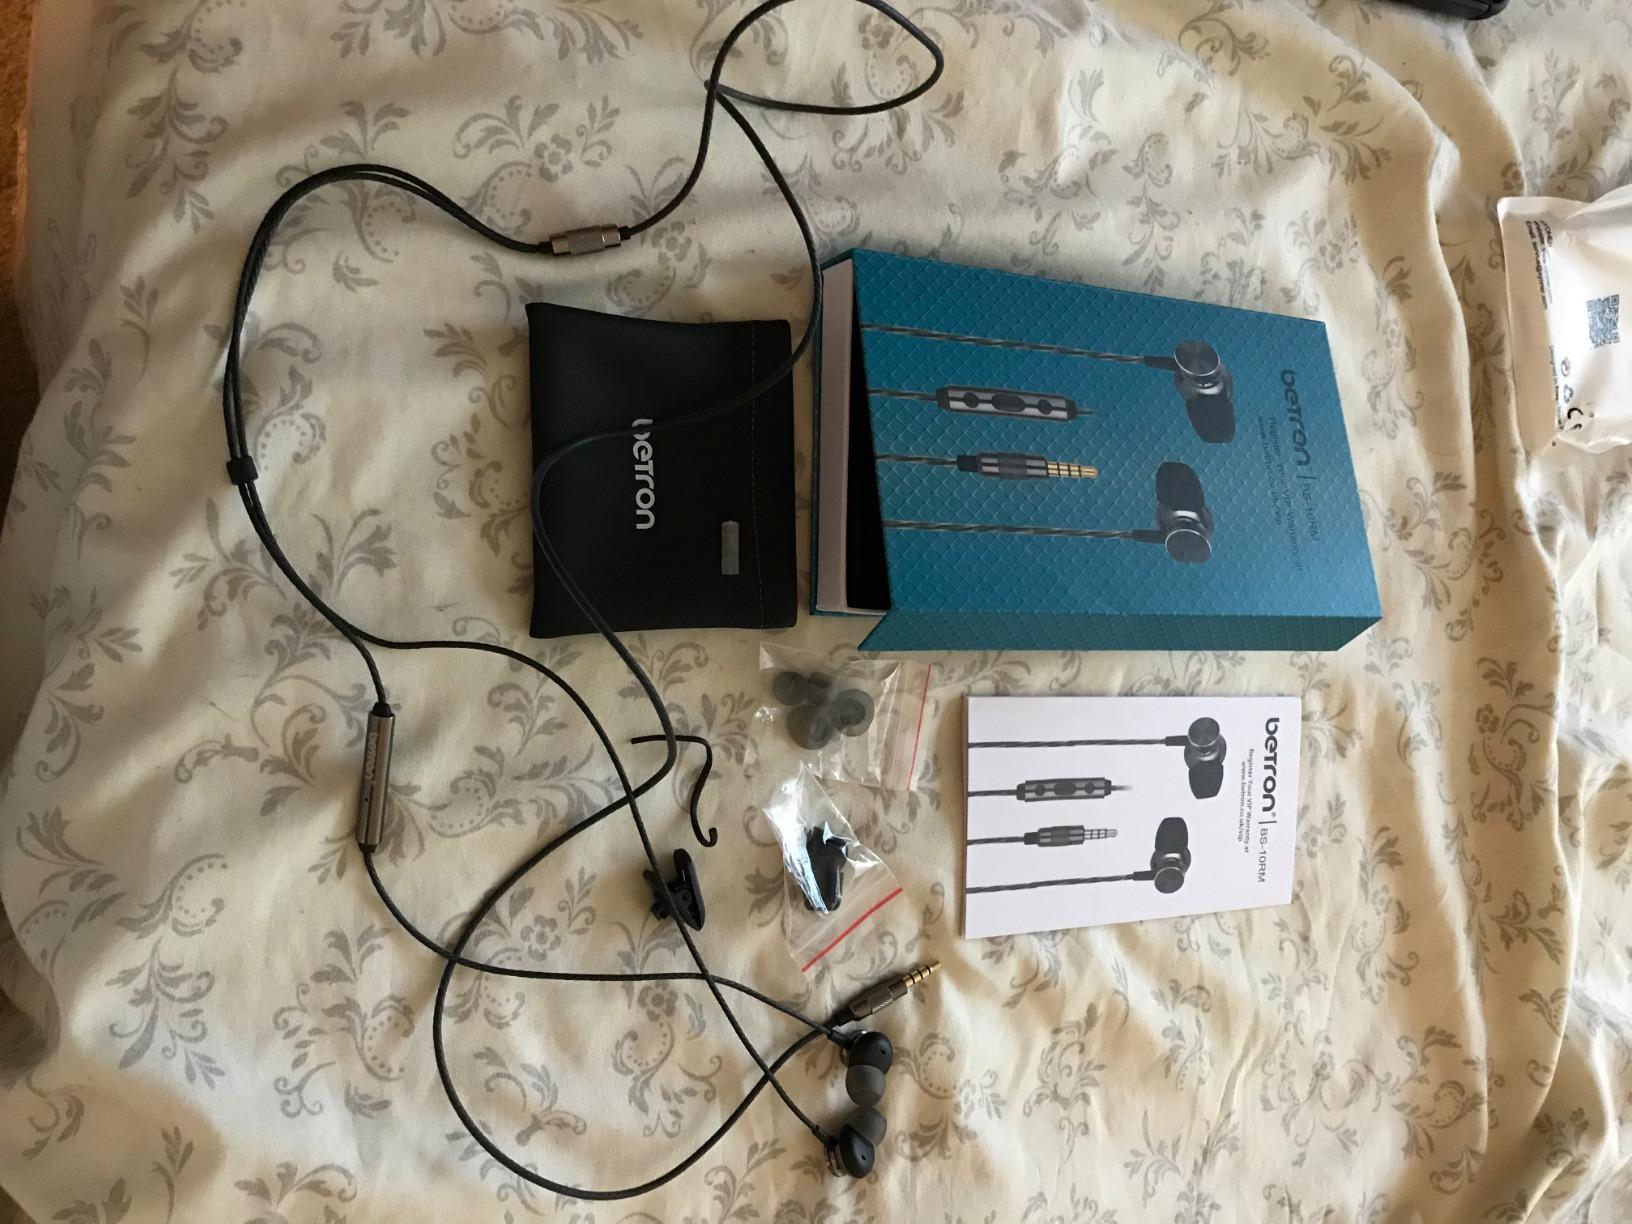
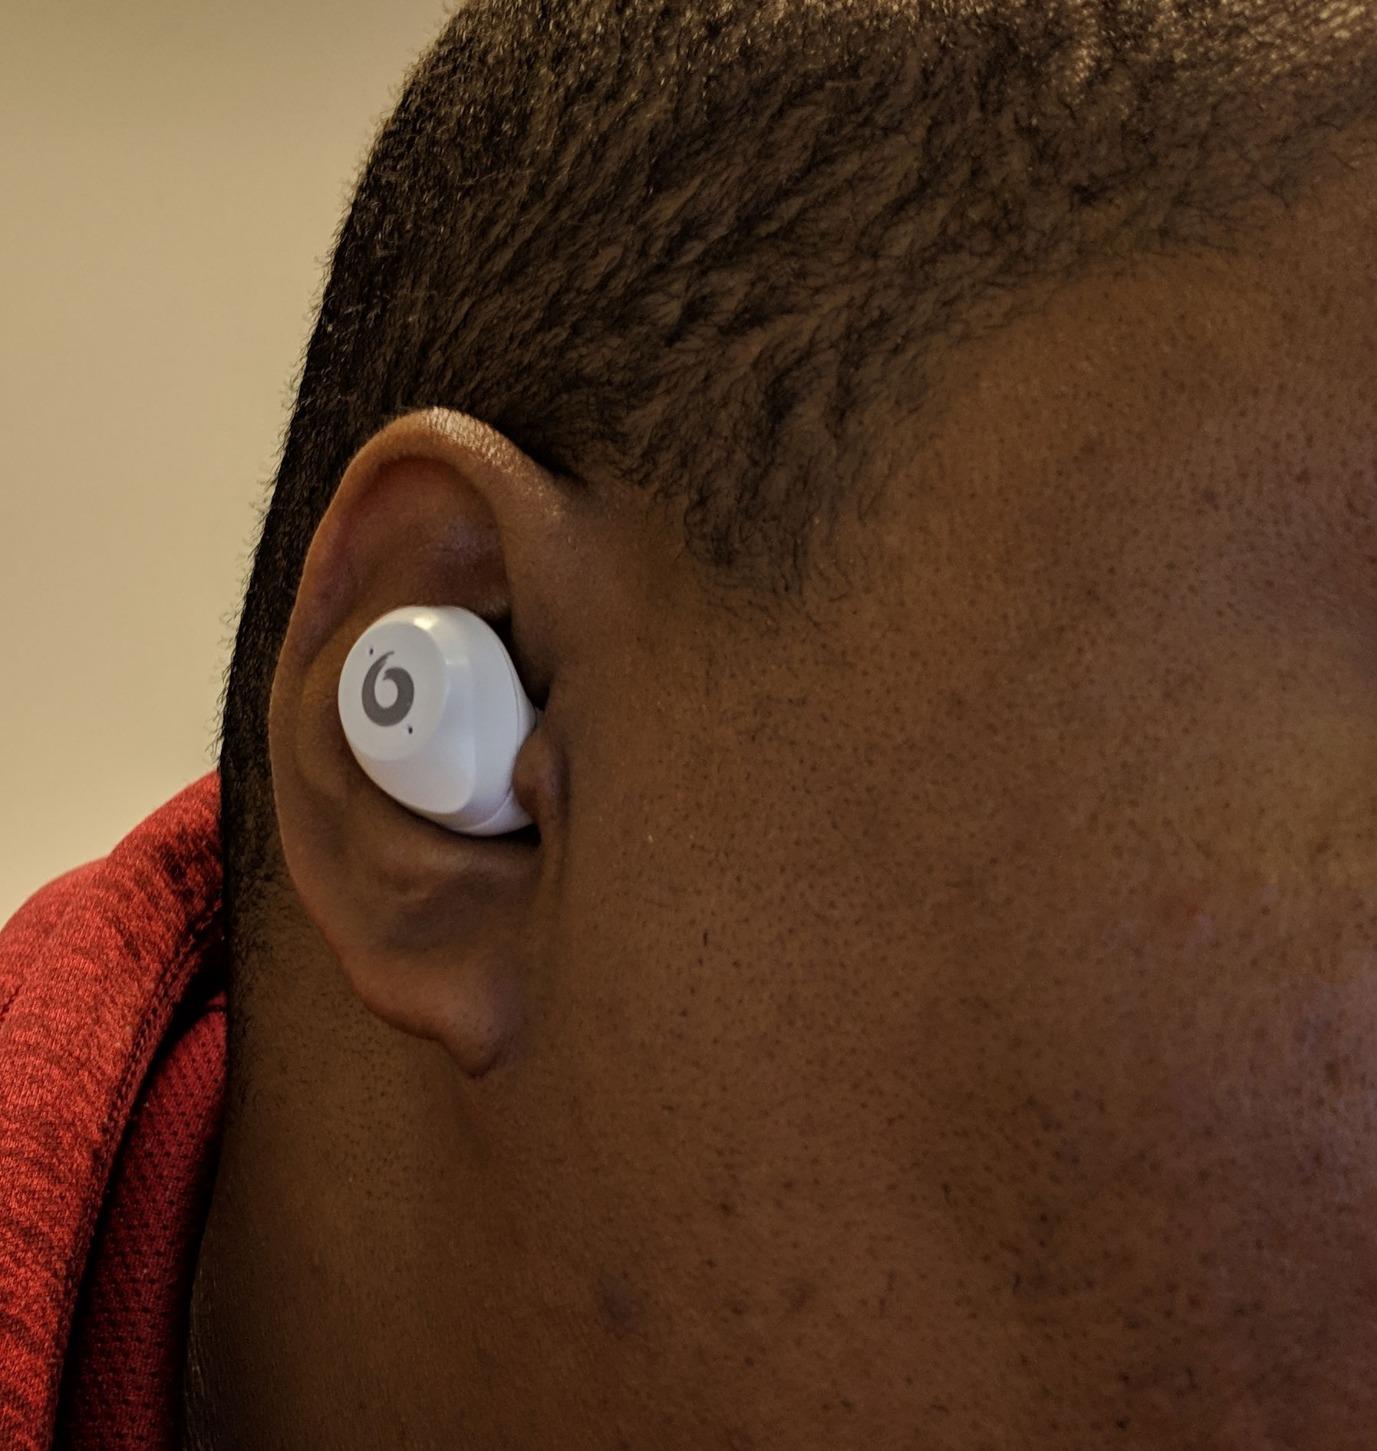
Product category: earbuds
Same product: no